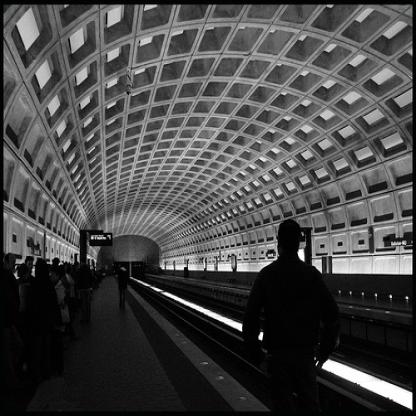
Scene: Indoor